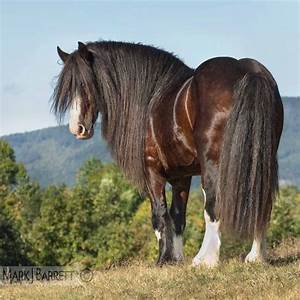
Label: cavallo